USS Bancroft (DD-256)

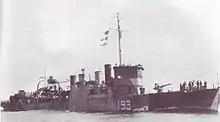
As HMCS "St. Francis", 1940–1945

"Bancroft" was allocated to the Royal Canadian Navy and was taken over by the Canadians on 24 September 1940. Following the Canadian practice of naming destroyers after Canadian rivers (but with deference to the U.S. origin), the destroyer was renamed HMCS "St. Francis" after the St. Francis River forming the border between northern Maine and Quebec and New Brunswick. "St. Francis" left Halifax 15 January 1941 and arrived in the River Clyde, Scotland, 26 January. She joined the 4th Escort Group and on 20 May she rescued all the survivors of the steamship "Starcrose" which had to be sunk after being torpedoed by a submarine. At the end of June she escorted a troop convoy to the Middle East and in July she joined the newly formed Newfoundland Escort Force. Between 1941 and 1943 "St. Francis" made several attacks on enemy submarines while escorting convoys ON 95, SC 85, ON 105, HX 197, and ON 116 with Mid-Ocean Escort Force group C-4. "St. Francis" subsequently escorted convoy ON 121 with Escort Group C-3, convoy SC 99 with Escort Group C-1, and convoy ON 147 with Escort Group C-4.